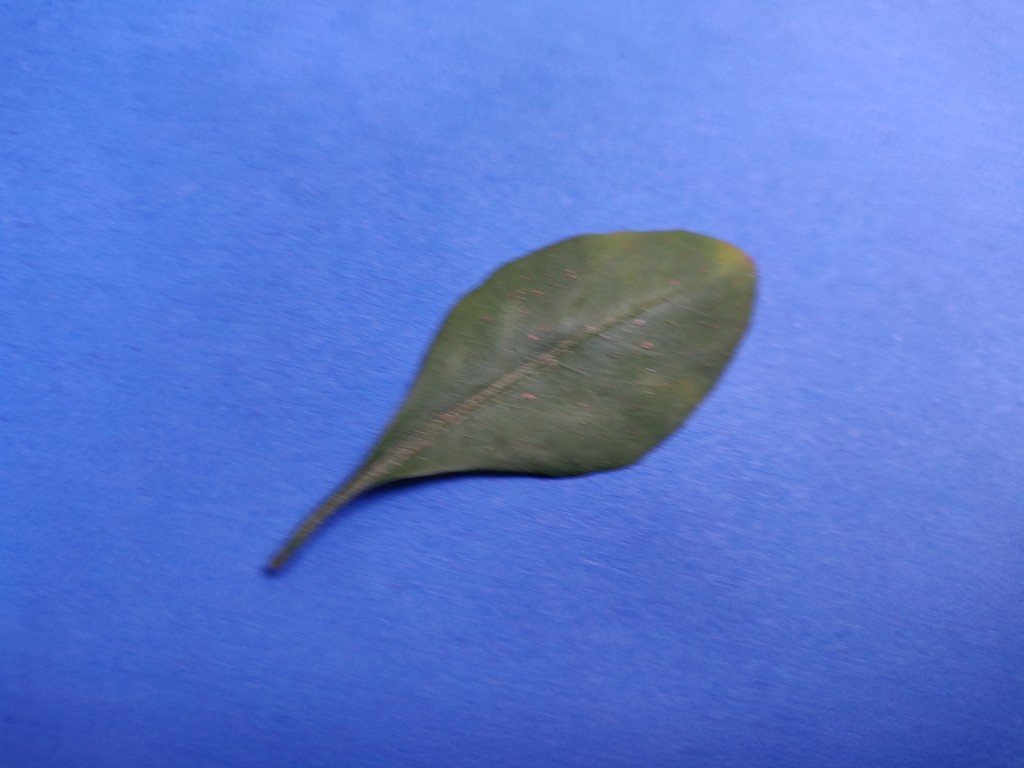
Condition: Unhealthy
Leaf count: single
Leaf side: front